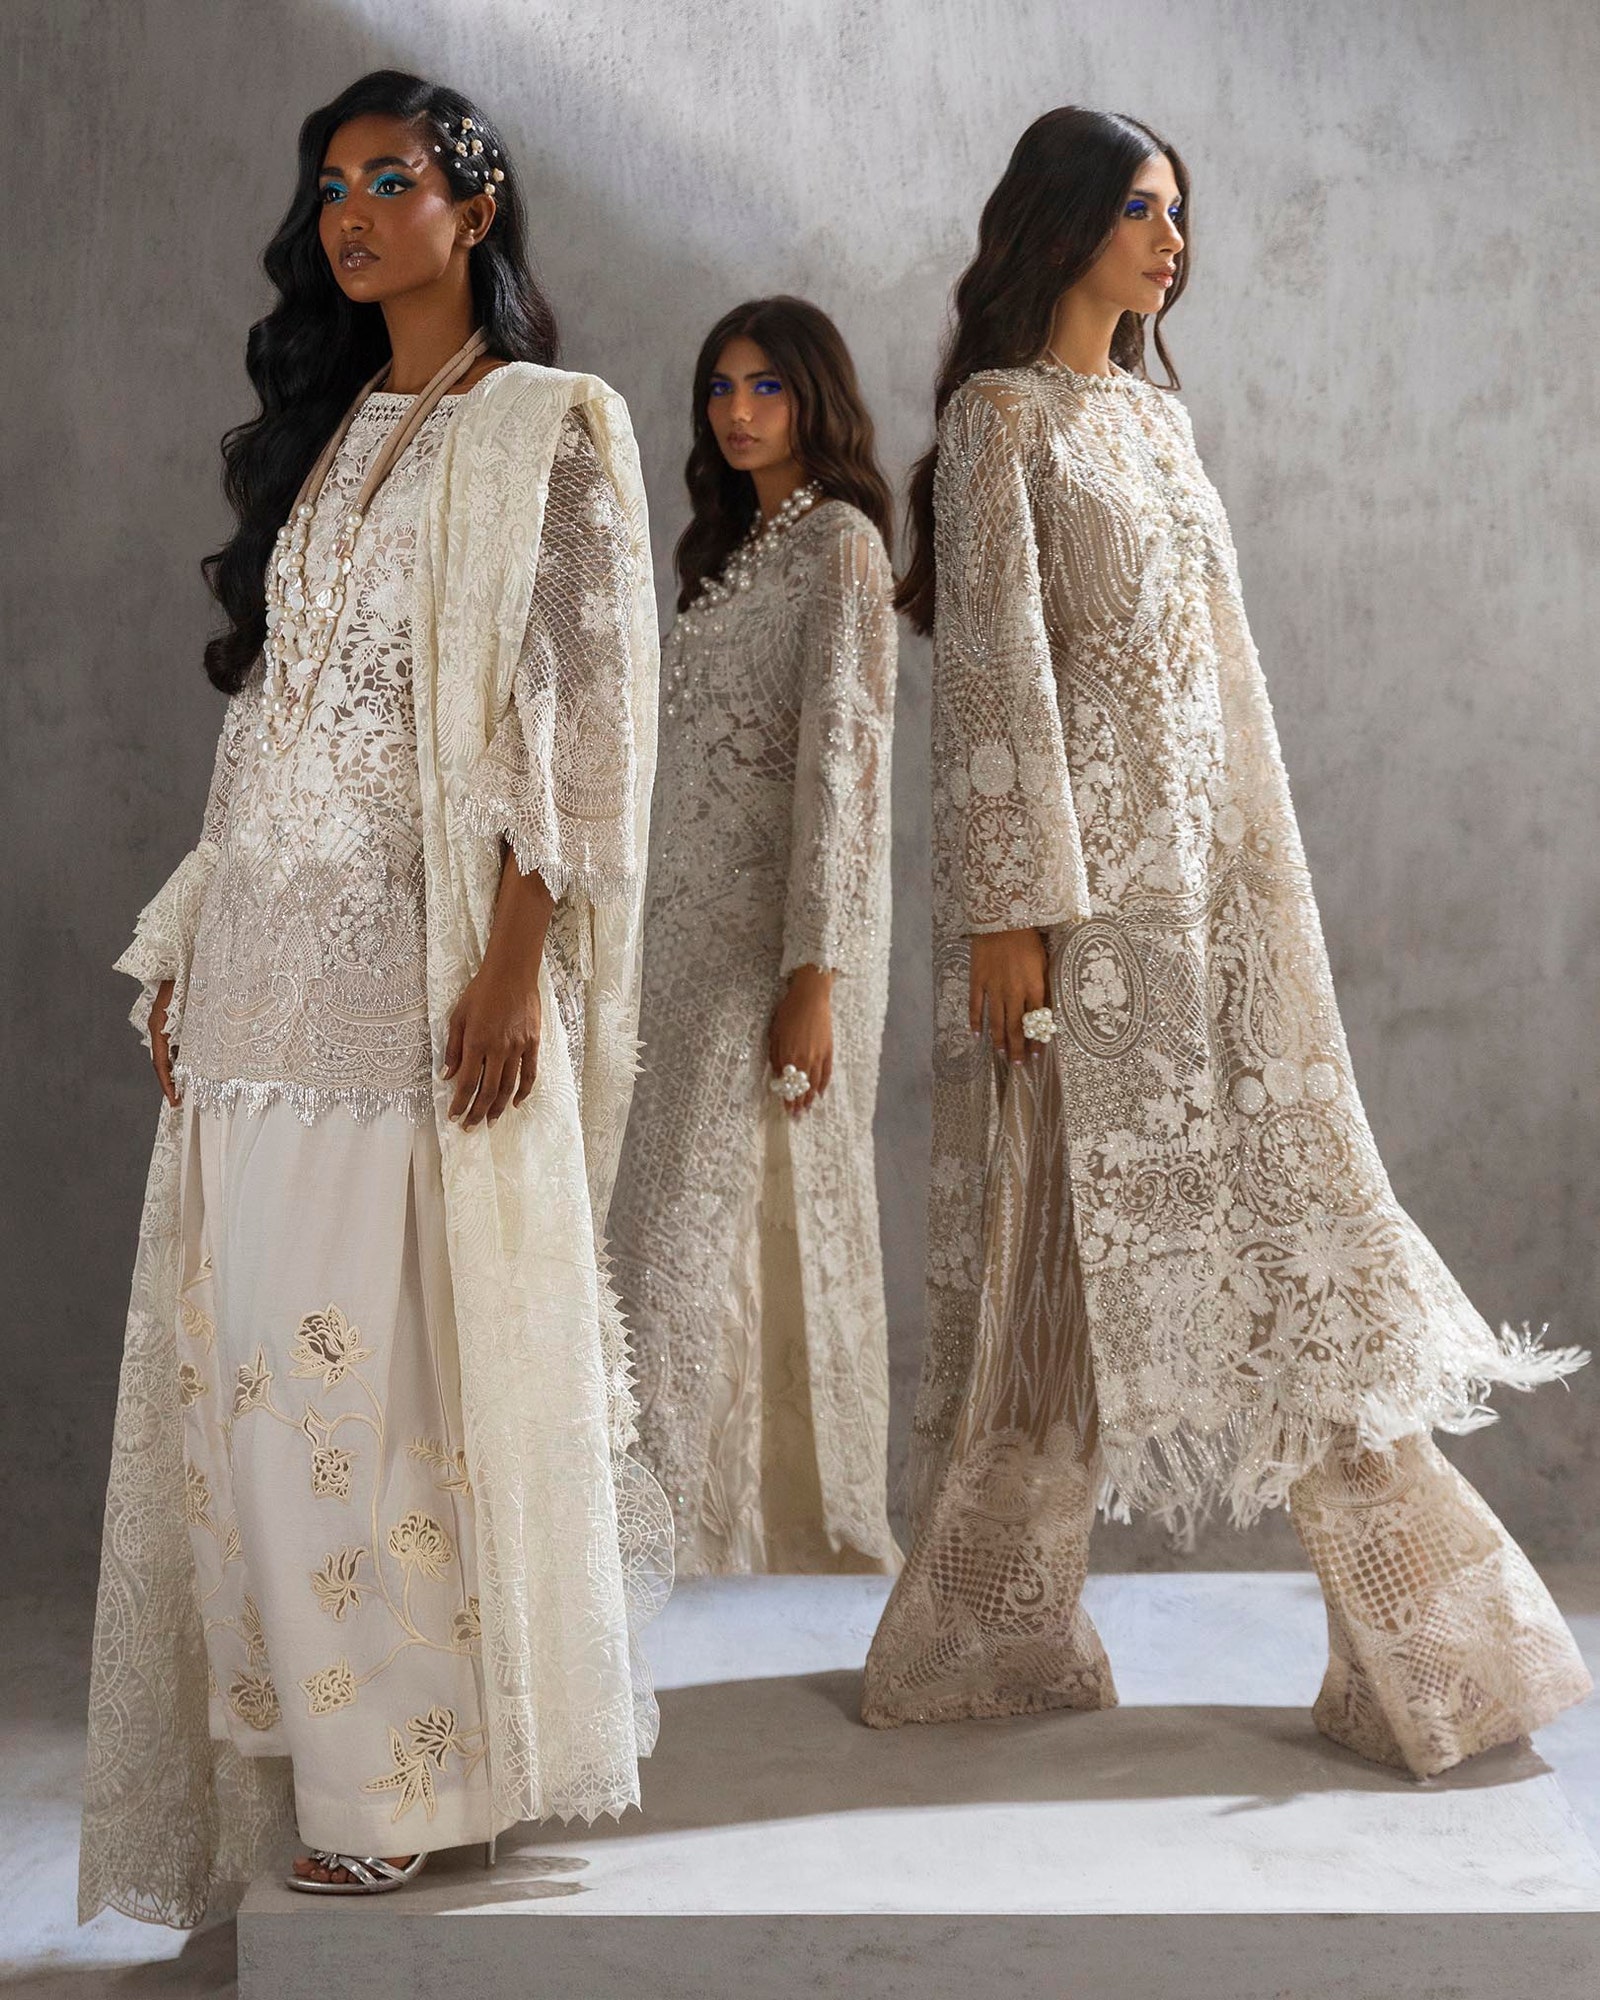
ivory embroidered lace gown